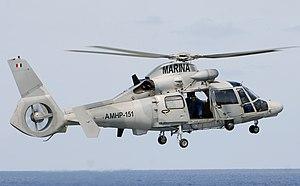
La Marine royale est la composante navale des Forces armées royales du Maroc. Fondée en 1960 sous le règne de Mohammed V, elle a pour mission de protéger les côtes et la zone économique exclusive de ce pays maritime, ainsi que d'assurer la sécurité du détroit de Gibraltar et la lutte contre la contrebande.